Answer in natural language. How many Beds are visible in the scene? Choose between the following options: 5, 2, 6, 0 or 4
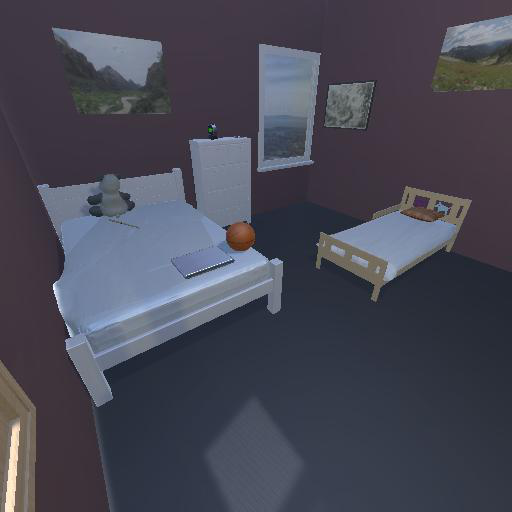
<answer>2</answer>